Linda Lê

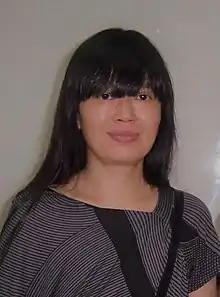
Linda Lê in 2010

Linda Lê (1963 – 9 May 2022) was a French writer. She was a recipient of the Fénéon Prize, the Prix Wepler, the Prix Renaudot du livre de poche, and the Prince Pierre de Monaco literary prize.